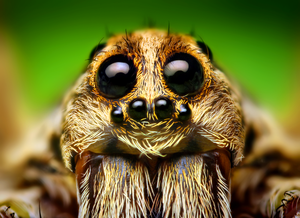
Hogna est un genre d'araignées aranéomorphes de la famille des Lycosidae.